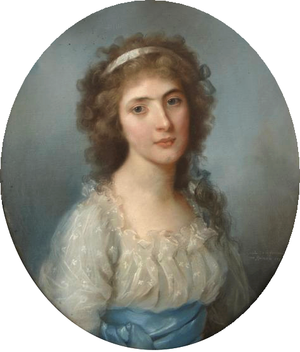
Anna Rajecka, connue aussi sous son nom d'épouse Anna Gault de Saint-Germain, née vers 1760 à Varsovie et morte en 1832 à Paris, est une artiste peintre et dessinatrice polonaise.